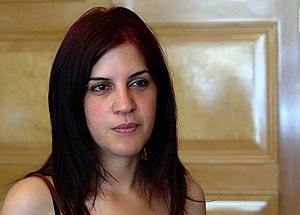
Lina Ben M'henni à la conférence de Tunis Freedom Online
Lina Ben Mhenni, née le 22 mai 1983 à Tunis et morte le 27 janvier 2020 à Tunis, est une cyberdissidente, blogueuse et journaliste tunisienne. Elle a par ailleurs été assistante d'anglais à l'université de Tunis.